Bodø Radio

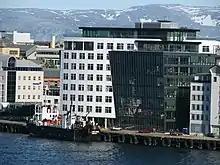
The offices in downtown Bodø

Bodø Radio is a coast radio station in Bodø, Norway. Operated by Telenor Maritim Radio, it has the responsibility for Norwegian Sea coast between Rørvik and Tromsø. It was established in 1938 and is jointly located with the Joint Rescue Coordination Centre of Northern Norway. Bodø Radio issues all maritime safety information for Northern Norway, including feeding all Navtex transmitters. It also has the responsibilities for the areas around Svalbard and Jan Mayen.